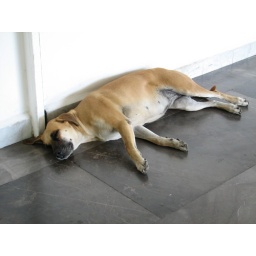
Chalk this up under things you'll never see in the United States: a dog sleeping in a museum.